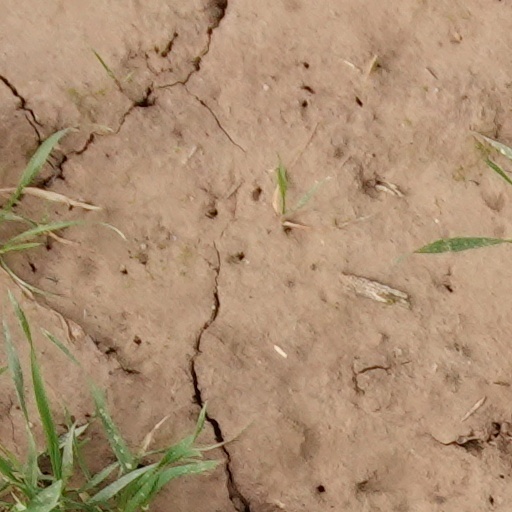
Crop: wheat